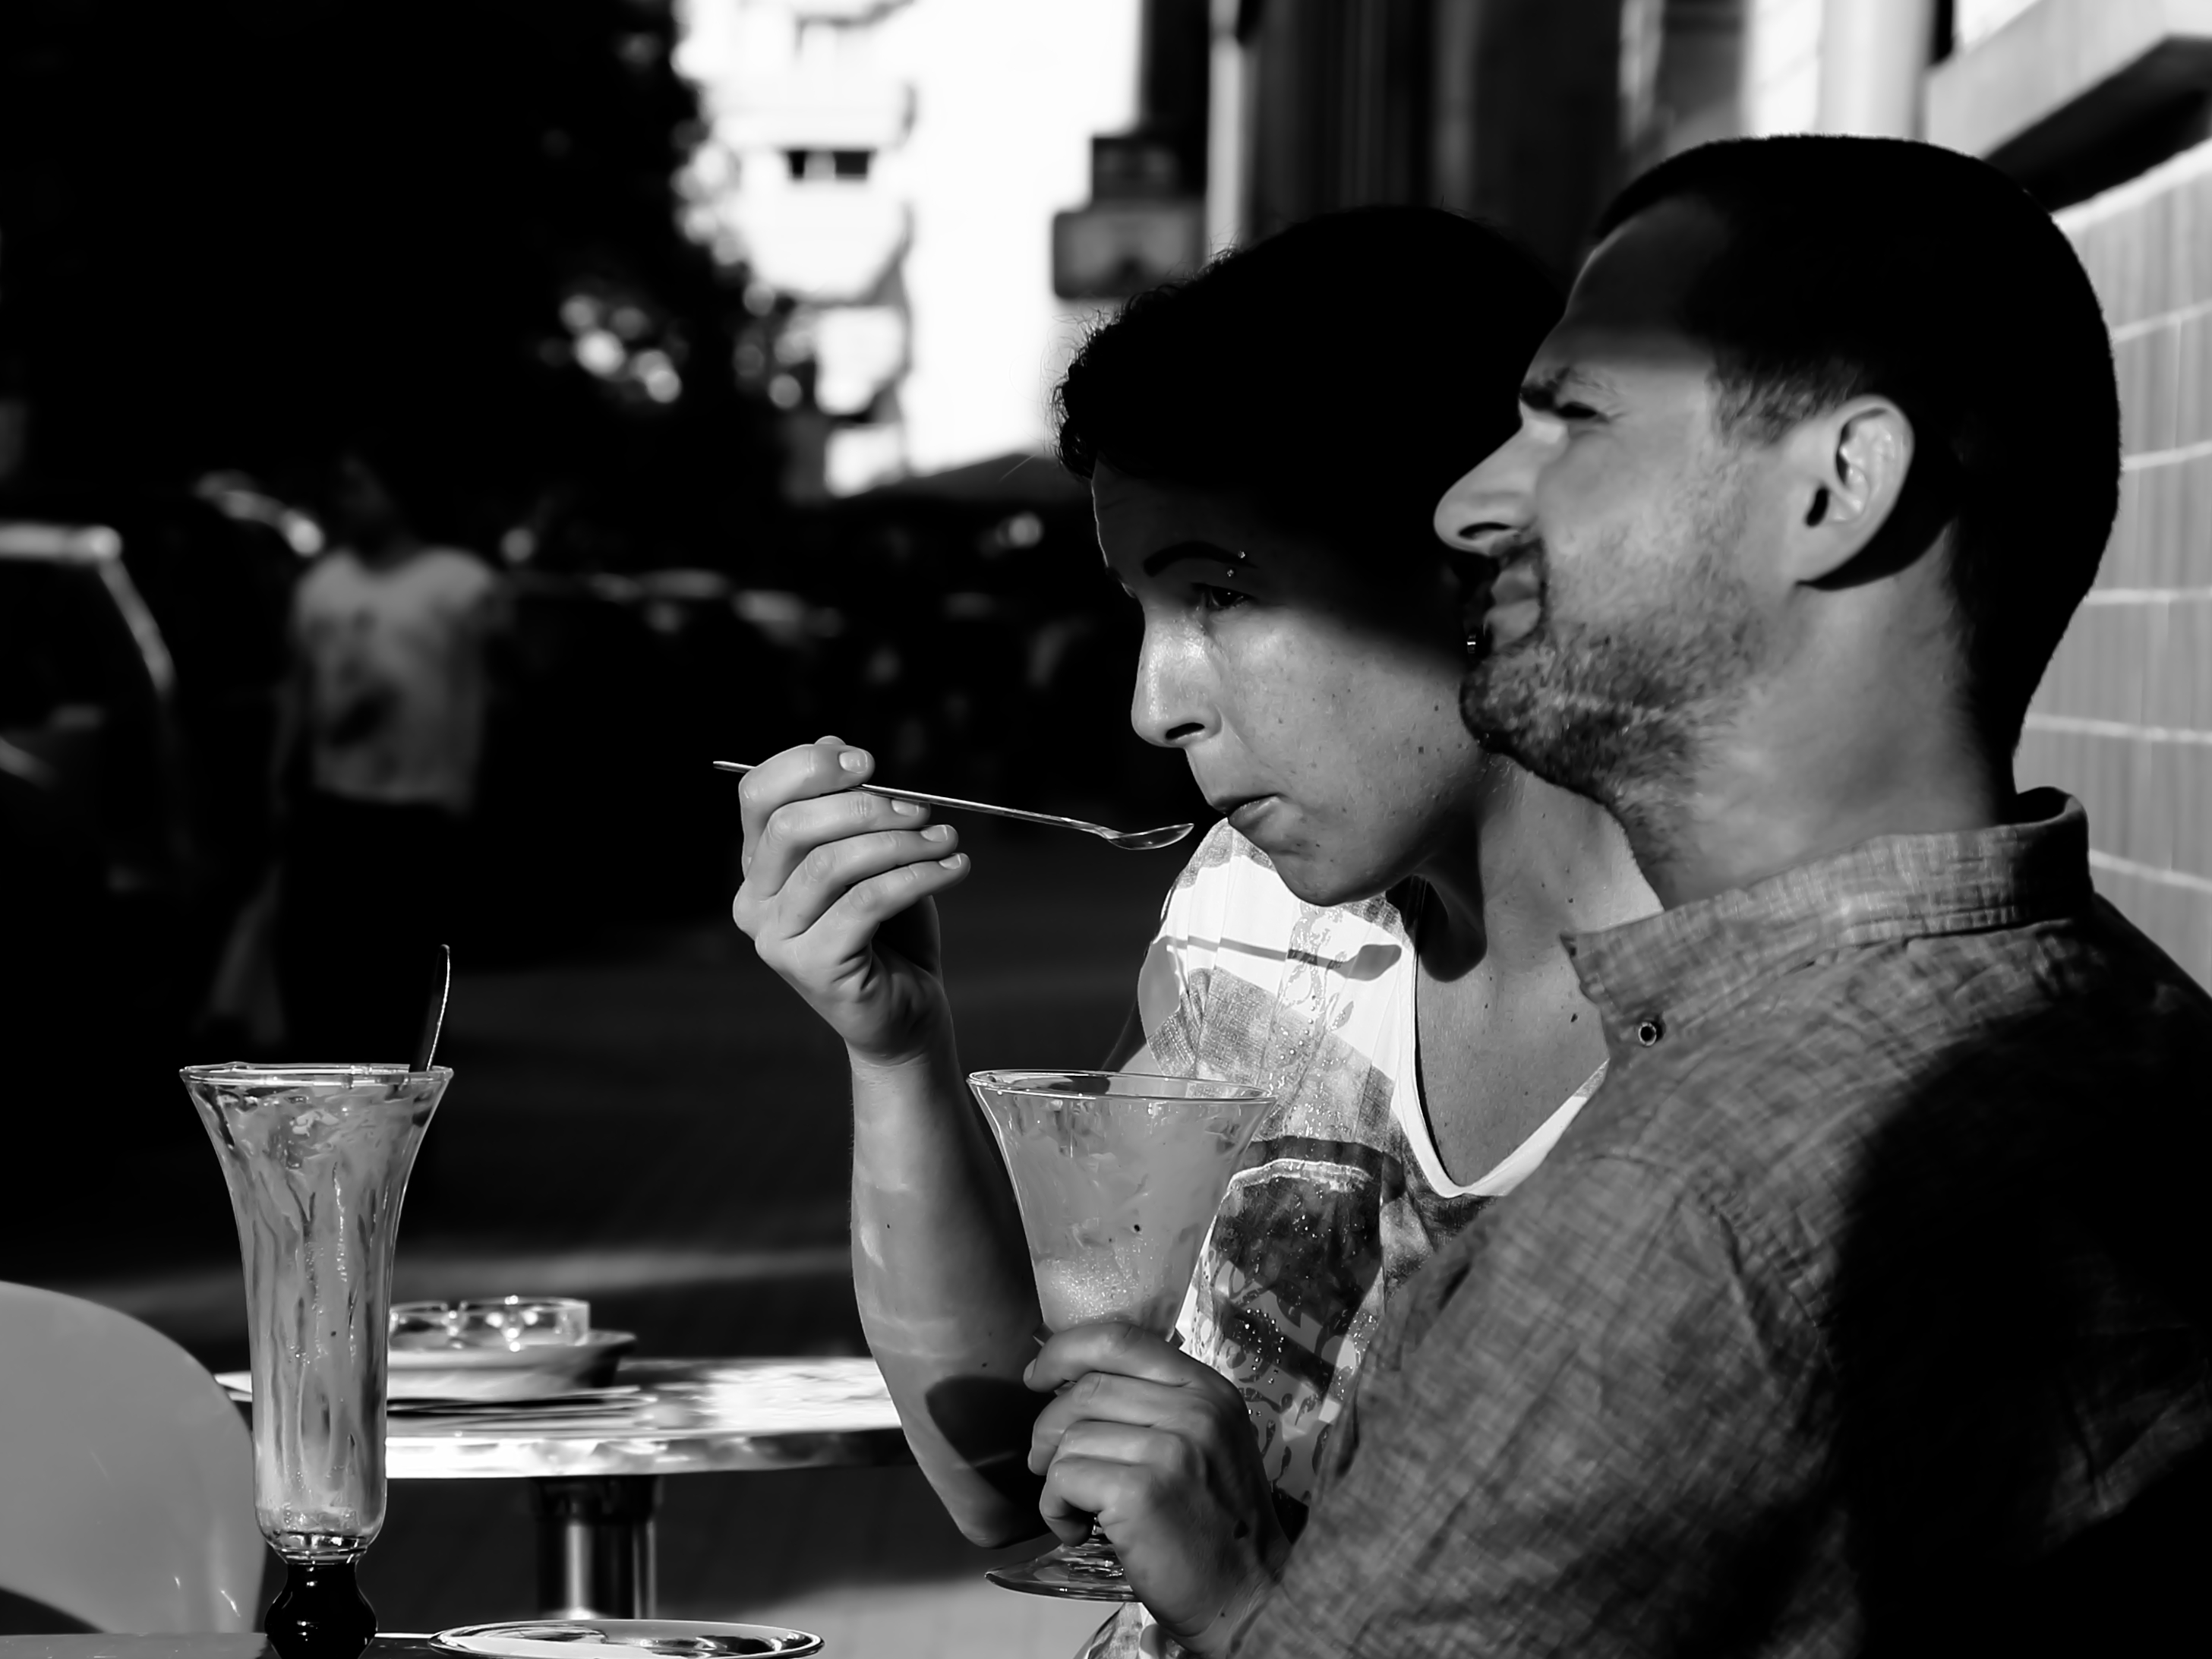
man, outdoor, person, black and white, people, white, street, photography, town, city, urban, photo, male, europe, portrait, black, monochrome, world, streetphotography, flickr, bw, blackandwhite, blackwhite, candid, creativecommons, moments, stadt, public, photograph, europa, germany, deutschland, alemania, allemagne, foto, fotografie, sw, schwarzweiss, schwarzweis, schnappschuss, streetscene, snap, portrt, moment, germania, einfarbig, leute, strasenszene, strassenszene, persons, personen, strassenfotografie, stdtisch, strase, unposed, strasenfotografie, interaction, monochrome photography, film noir